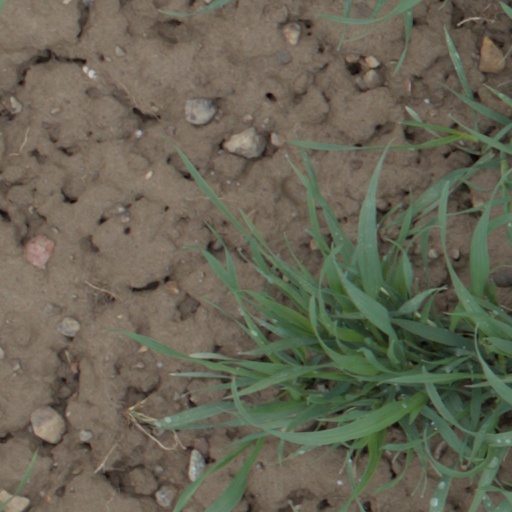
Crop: wheat